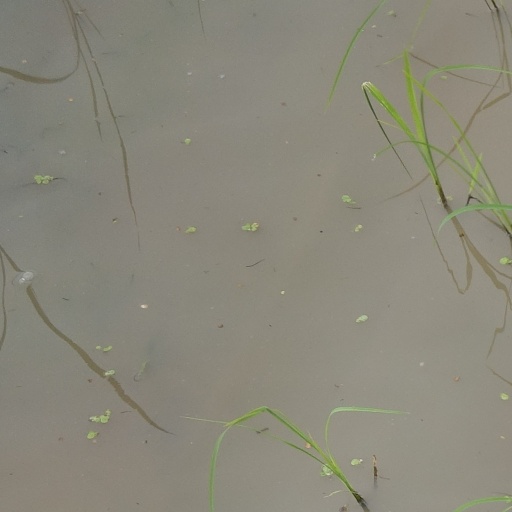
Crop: rice